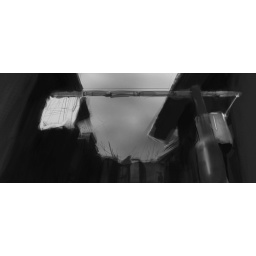
looking down an alleyway in a poor &amp;quot;burakumin&amp;quot; mountain town. old-fashioned, makeshift railroad crossing gate.